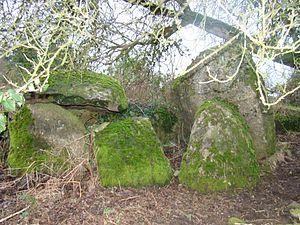
Allée couverte Park-kerdic This building is classé au titre des Monuments Historiques. It is indexed in the Base Mérimée, a database of architectural heritage maintained by the French Ministry of Culture,
Cet article recense une partie des monuments historiques des Côtes-d'Armor, en France.
Le département des Côtes-d'Armor compte une centaine de sites mégalithiques, témoins des occupations humaines du territoire au Néolithique.
Saint-Connan [sɛ̃kɔnɑ̃] est une commune du département des Côtes-d'Armor, dans la région Bretagne, en France.
L' allée couverte du Parc-Kerdic, appelée aussi Roche-Gouarandem, est située sur la commune de Saint-Connan dans le département français des Côtes-d'Armor.